List of Olympic medalists in figure skating

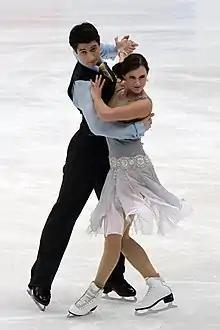
Ice dancers Tessa Virtue and Scott Moir are the most decorated Olympic figure skaters in history with a total of five medals.

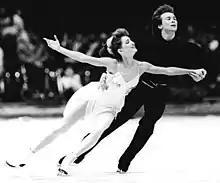
Ice dancers Marina Klimova and Sergei Ponomarenko won a bronze medal in 1984, improved to a silver in 1988, and capped their Olympic appearances with a gold in 1992.

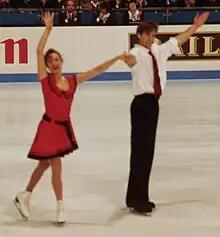
Russian ice dancers Oksana Grishuk and Evgeny Platov won the 1994 and 1998 Olympic titles.

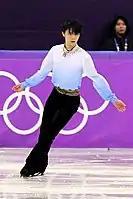
Yuzuru Hanyu is one of only two skaters to win two gold medals in the men's competition after World War II.

The only skaters with three consecutive titles are Gillis Grafström in men's singles, Sonja Henie in women's singles, and Irina Rodnina in pairs. The most consecutive titles in ice dance is two, which has only been achieved by Oksana Grishuk and Evgeny Platov. In addition, one women's singles skater, three men's singles skaters, and five pair skaters have earned consecutive titles. Two ice dancers and three pair skaters have earned non-consecutive titles.